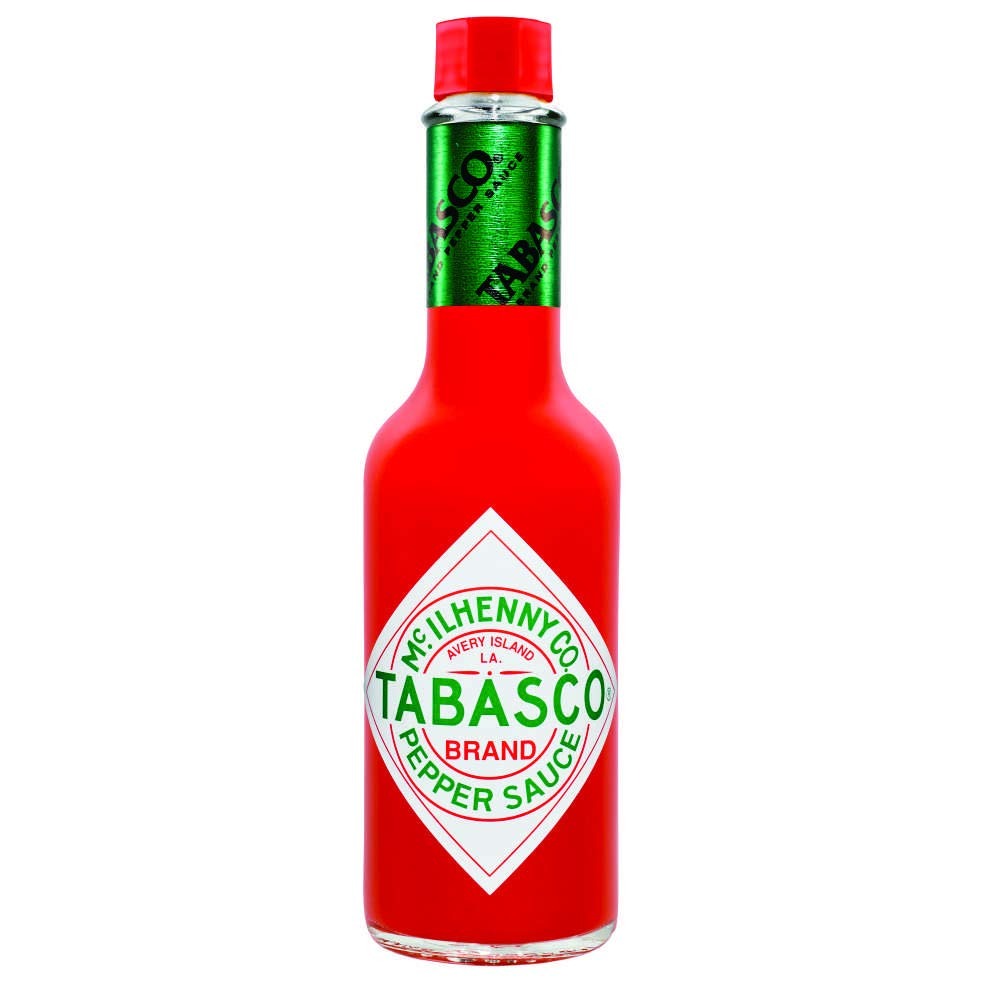
Item Name: Tabasco Brand, Original Hot Sauce, 5oz Bottle (Pack of 3)
Bullet Point 1: Tabasco Brand
Bullet Point 2: Original
Bullet Point 3: Hot Sauce
Bullet Point 4: 5oz Bottle
Bullet Point 5: Pack of 3
Product Description: Tabasco Brand, Original Hot Sauce, 5oz Bottle (Pack of 3)
Value: 15.0
Unit: Ounce

Price: 3.59